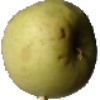
Label: Apple Golden 3